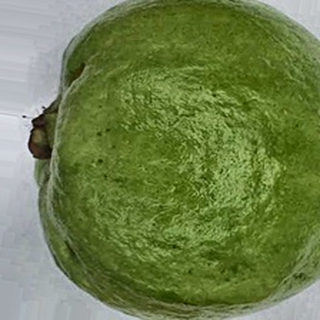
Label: healthy_guava